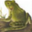
Label: frog